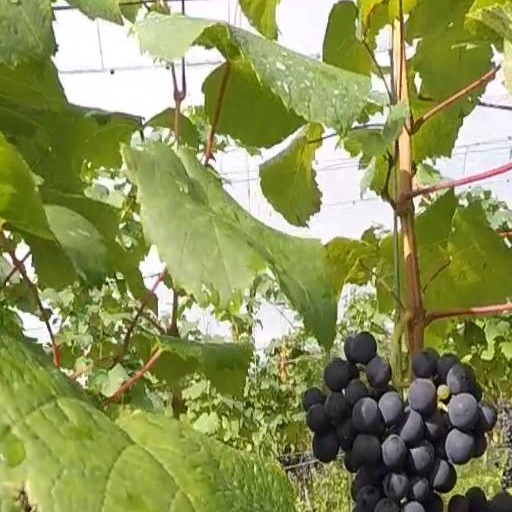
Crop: grape